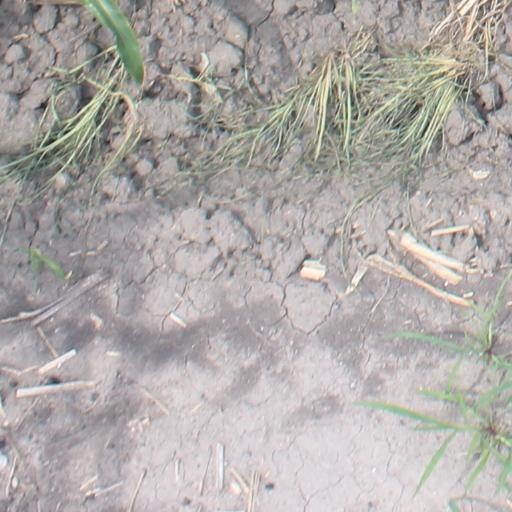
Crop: maize; corn